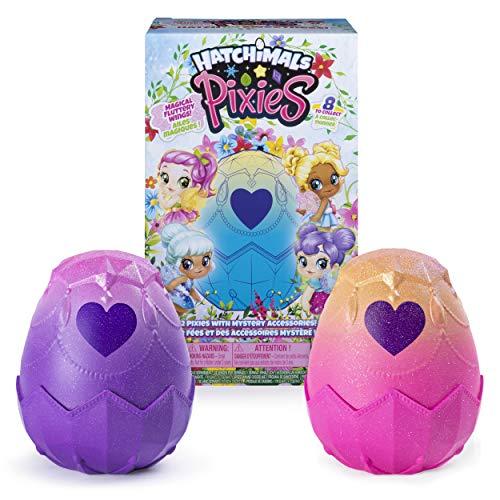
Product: Hatchimals Pixies 2-Pack, 2.5-Inch Collectible Dolls and Accessories, for Kids Aged 5 and Up (Styles May Vary)
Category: Toys & Games | Toy Figures & Playsets | Playsets & Vehicles | Playsets
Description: Hatchimals Pixies collectible mini dolls make a great gift for kids aged 5 and up.
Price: $9.81
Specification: ProductDimensions:4.2x5.6x8.9inches|ItemWeight:3.2ounces|ShippingWeight:12ounces(Viewshippingratesandpolicies)|ASIN:B07KMSWJBN|Itemmodelnumber:6053661|Manufacturerrecommendedage:5-7years